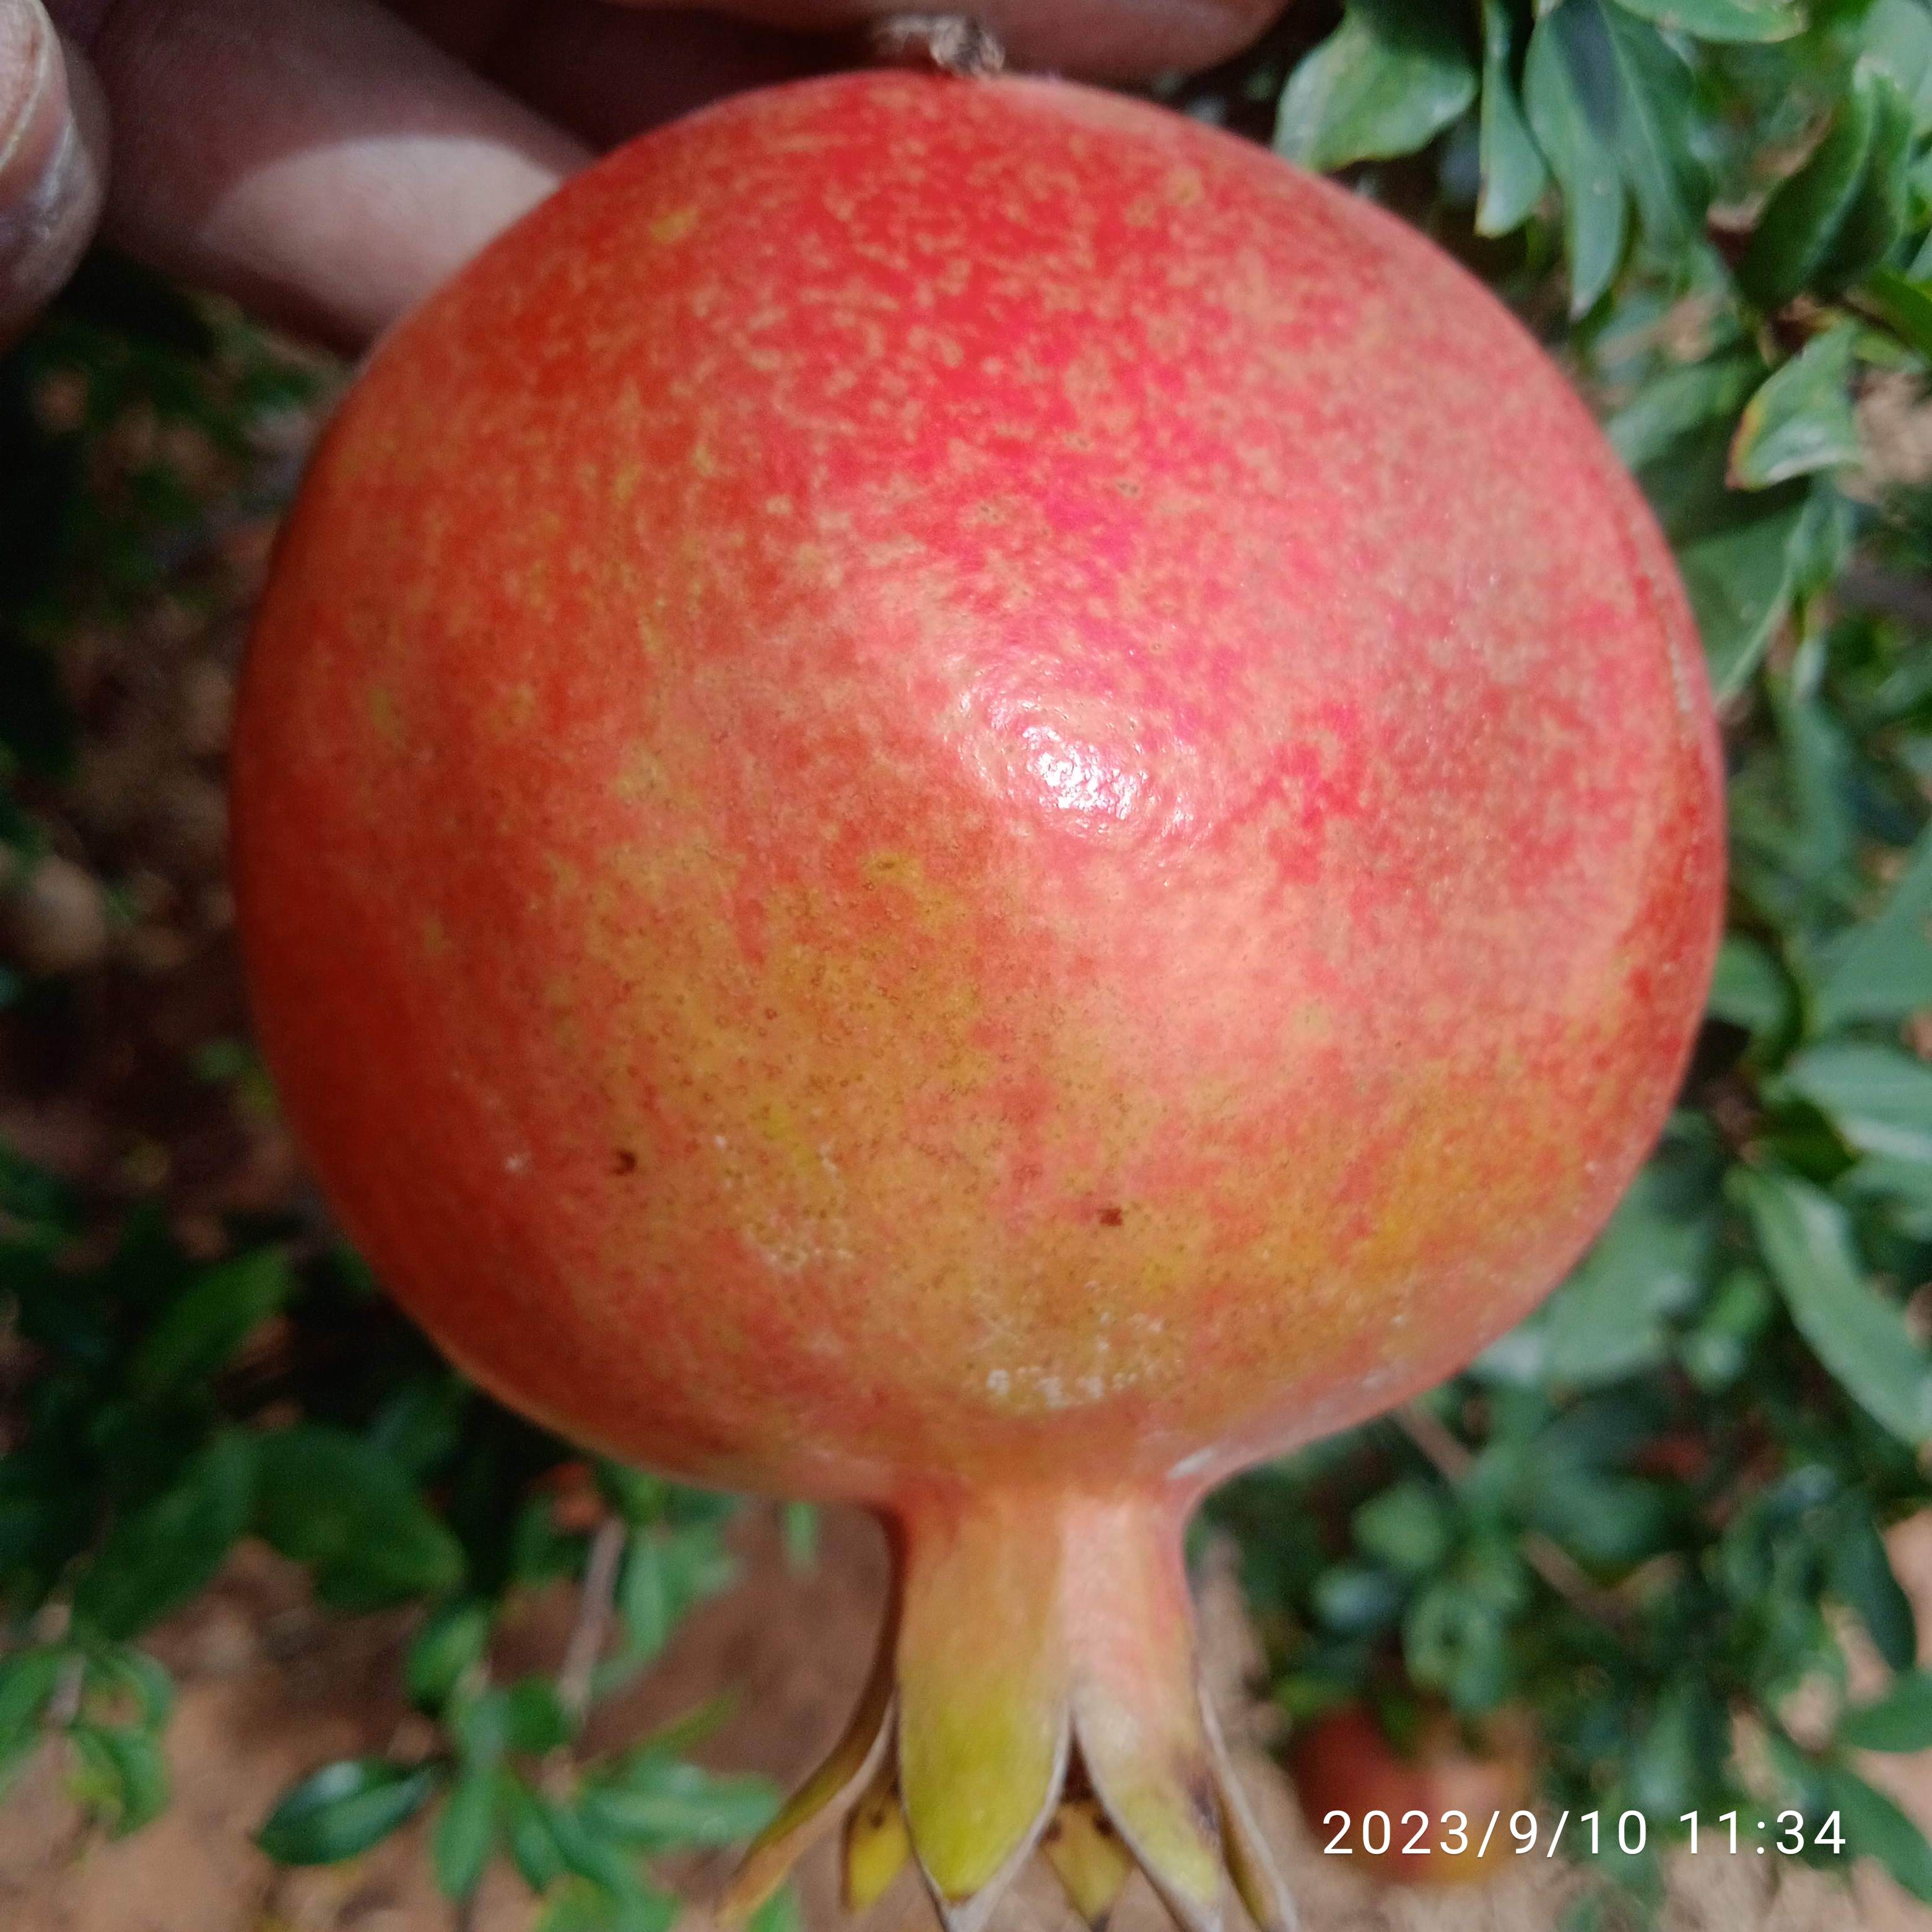
Label: Healthy